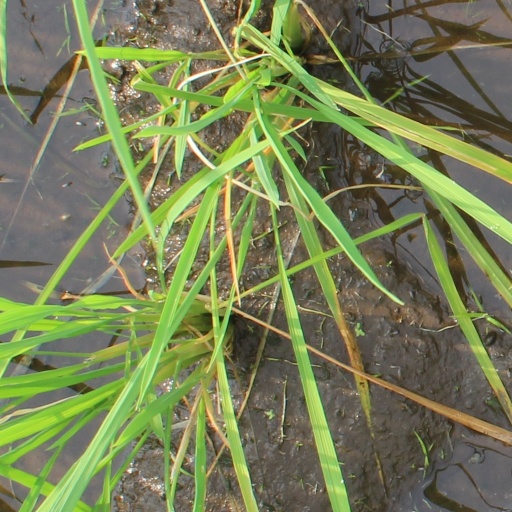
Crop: rice